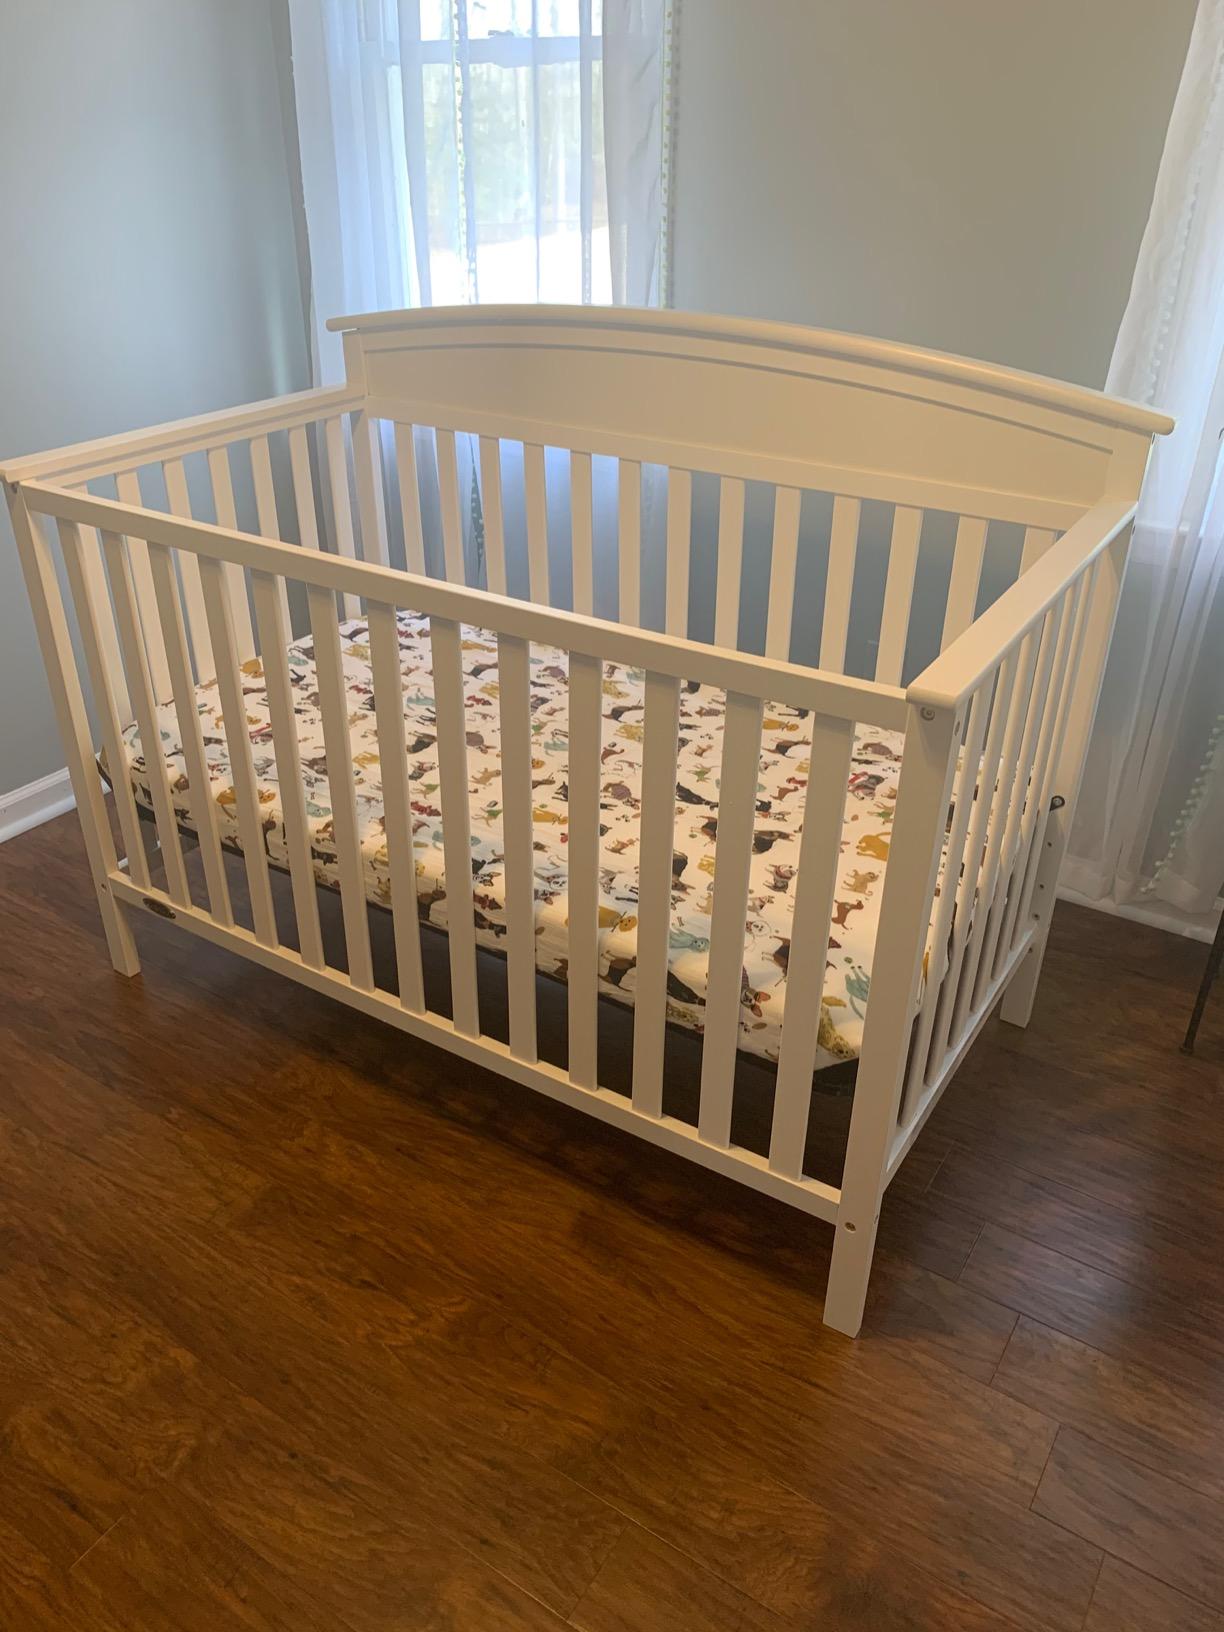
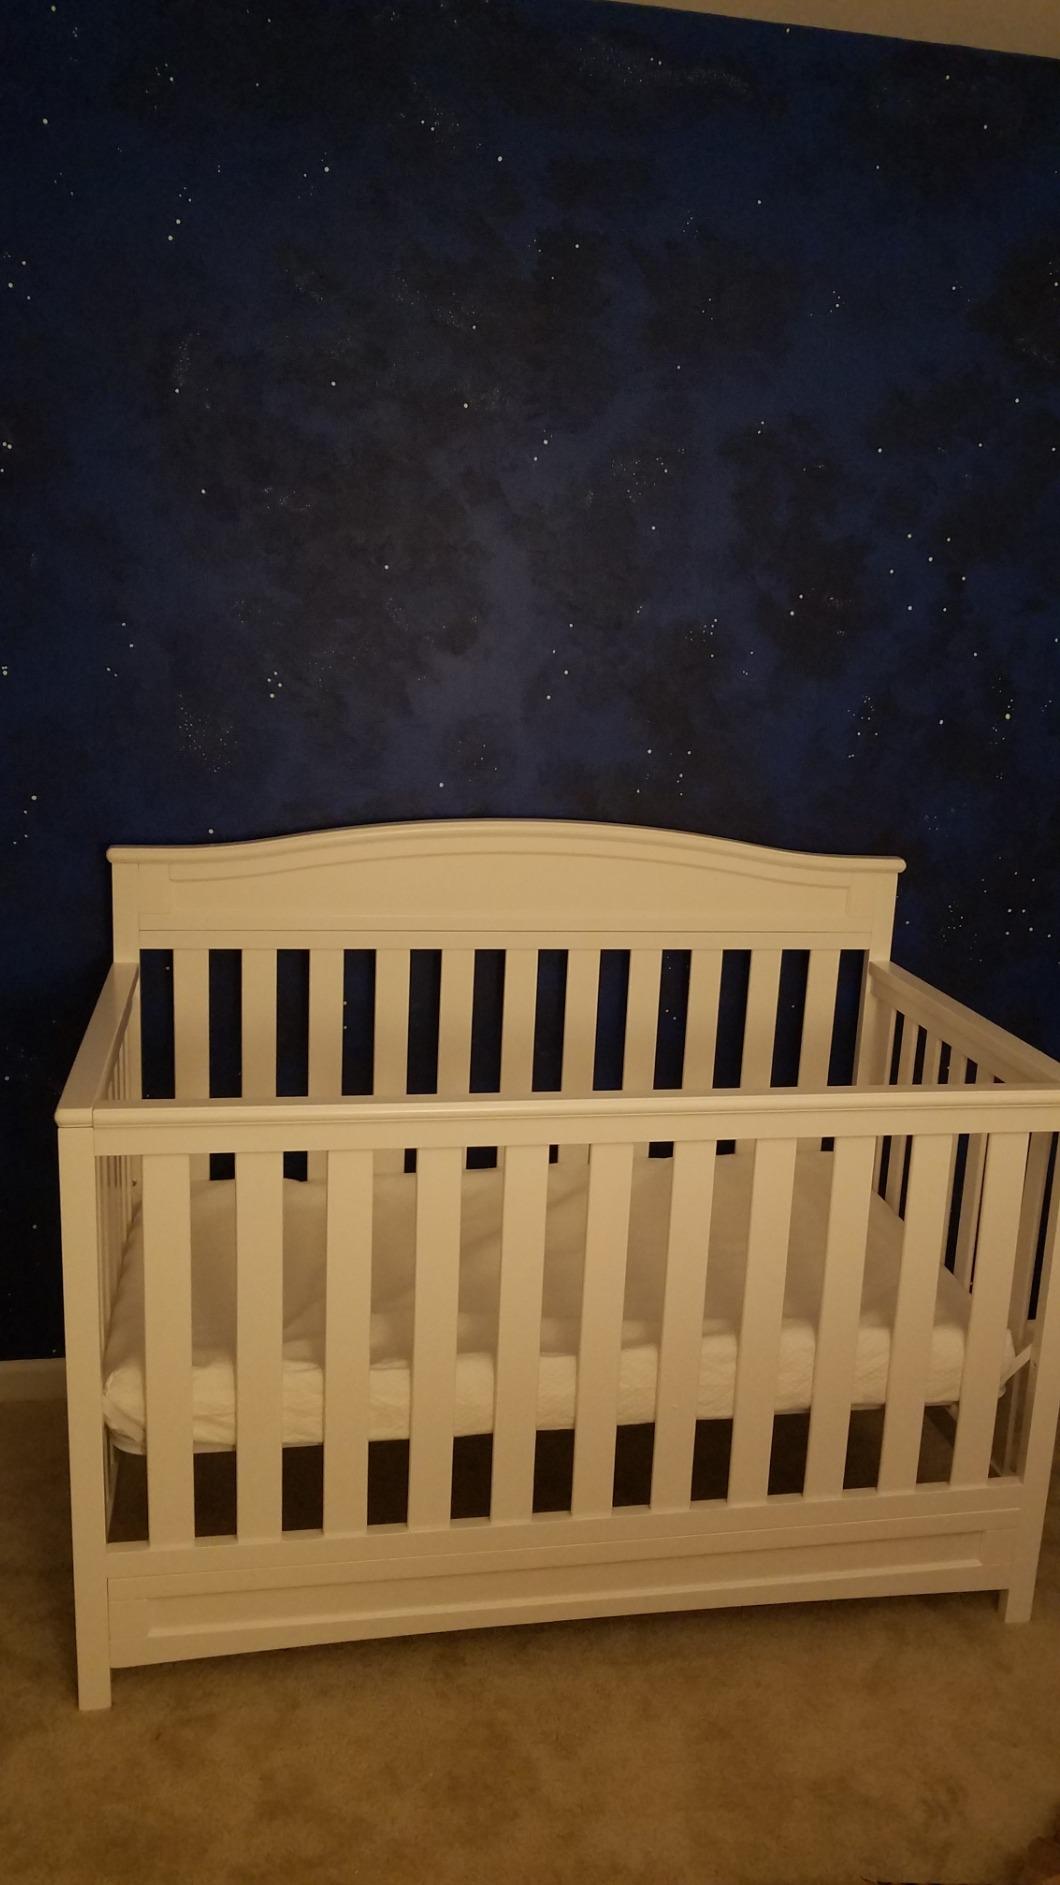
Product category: products_crib
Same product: no